Honda CBR600F

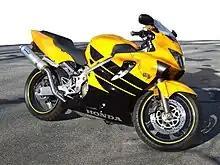

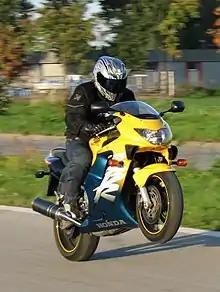

The CBR600F4 was produced between 1999 and 2000. Known as the CBR600F-X in Europe, it was the last of the CBR600 series of Honda sport bikes to be fuelled by carburettors. An all-new aluminium-alloy twin-spar frame which reduced frame weight was used, and the engine crankcase was designed to share the swingarm pivot. Through a reduction of internal friction and weight, combined with larger valves, shorter stroke and a bigger bore, higher maximum engine operating revolutions were enabled. The spark plug caps had ignition coils built into them. Slightly larger carburettor were fitted, and the oil cooler was now located by the oil filter. A new suspension had larger forks and used Fireblade parts. The dual front disc brakes were upgraded, and the rear wheel width increased to with new three-spoke wheels. The F4 was fitted with Honda's HISS electronic engine immobiliser system.